Eastern worm snake

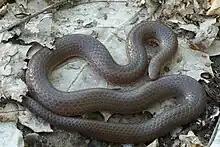

It is found in southern Arizona, southern Connecticut, southwestern Massachusetts, southeastern New York, New Jersey, southeastern Pennsylvania, Delaware, Maryland, Virginia, eastern West Virginia, North Carolina, South Carolina, northern Georgia and Alabama, and in the Appalachian Mountains of Kentucky and Tennessee. It is currently protected as threatened in Massachusetts and as a species of special concern in Rhode Island. Populations are very scarce in the coastal plain in upland habitats that are more xeric and dominated by pines. In a study eastern worm snakes showed no homing ability, and on average did not travel more than 125 meters throughout its home range. Most movements were initiated in late afternoon and early evening. Most periods of activity were of less than 12 hour duration. Fossil records indicate a previous population of "C. a. amoenus" in central Florida that has been extirpated since the 19th century.